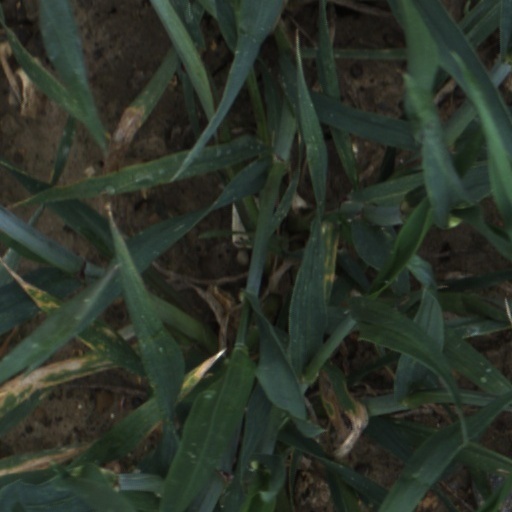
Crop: wheat